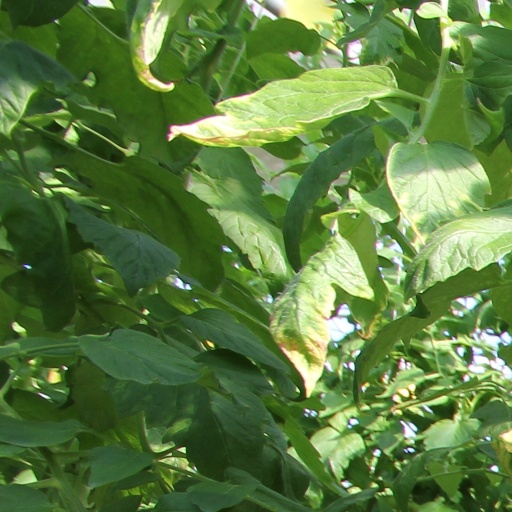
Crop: tomato